Interstate 88 (Illinois)

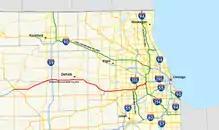
Map of the Ronald Reagan Memorial Tollway, the tolled portion of I-88

Opened November 21, 1958, the East–West Tollway was initially designated as part of U.S. Route 30 Toll (US 30 Toll). The original routing ran from the I-294 interchange near Hillside to US 30/IL 47 near Sugar Grove. IL 56 (previously IL 55 west of Oak Brook) ran along the East-West Tollway between North Aurora and Sugar Grove. In 1966, with the removal of US 30 Toll, Illinois Route 190 was assigned to the tollway.